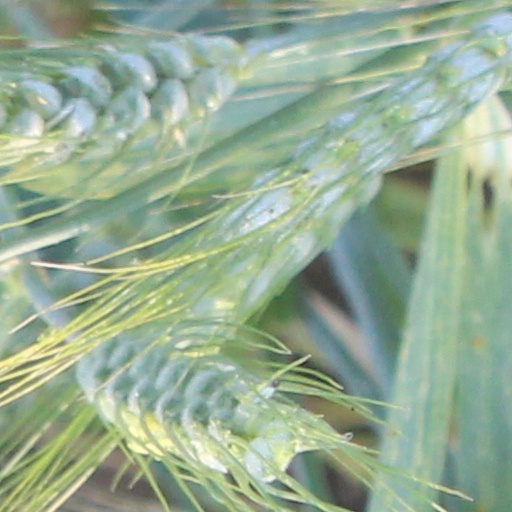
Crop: wheat